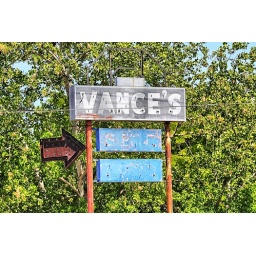
Built back in the late 50's. (See other picture for history and building this sign goes to).